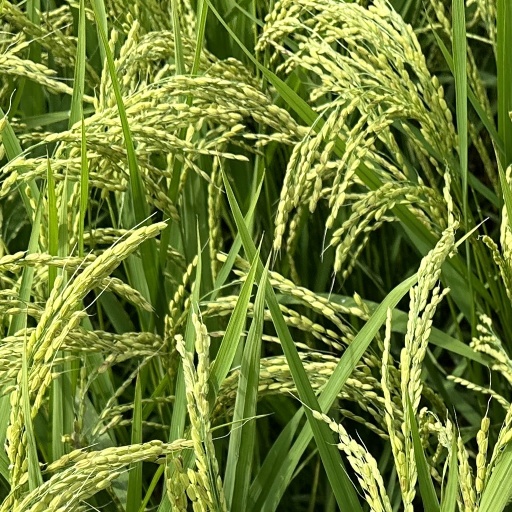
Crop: rice